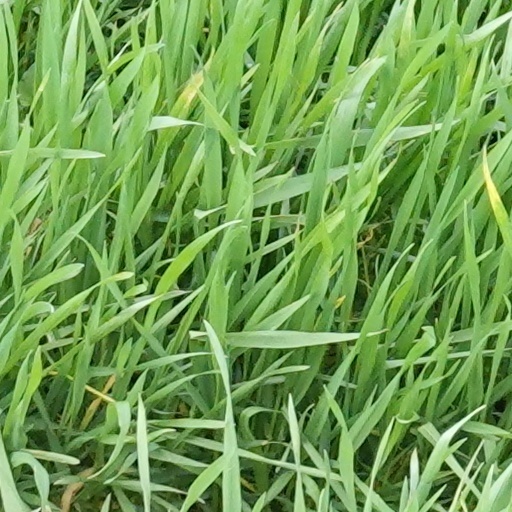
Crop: wheat